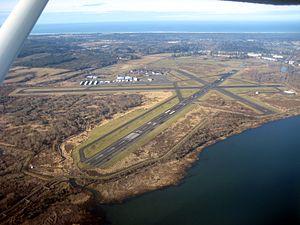
L'aéroport régional d'Astoria dessert la ville d'Astoria aux États-Unis. Il est situé à dix minutes du centre-ville et tout près du fleuve Columbia.